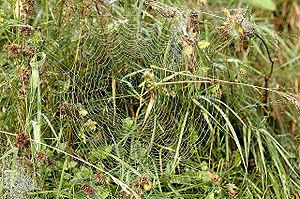
Araneus quadratus est une espèce d'araignées aranéomorphes de la famille des Araneidae.